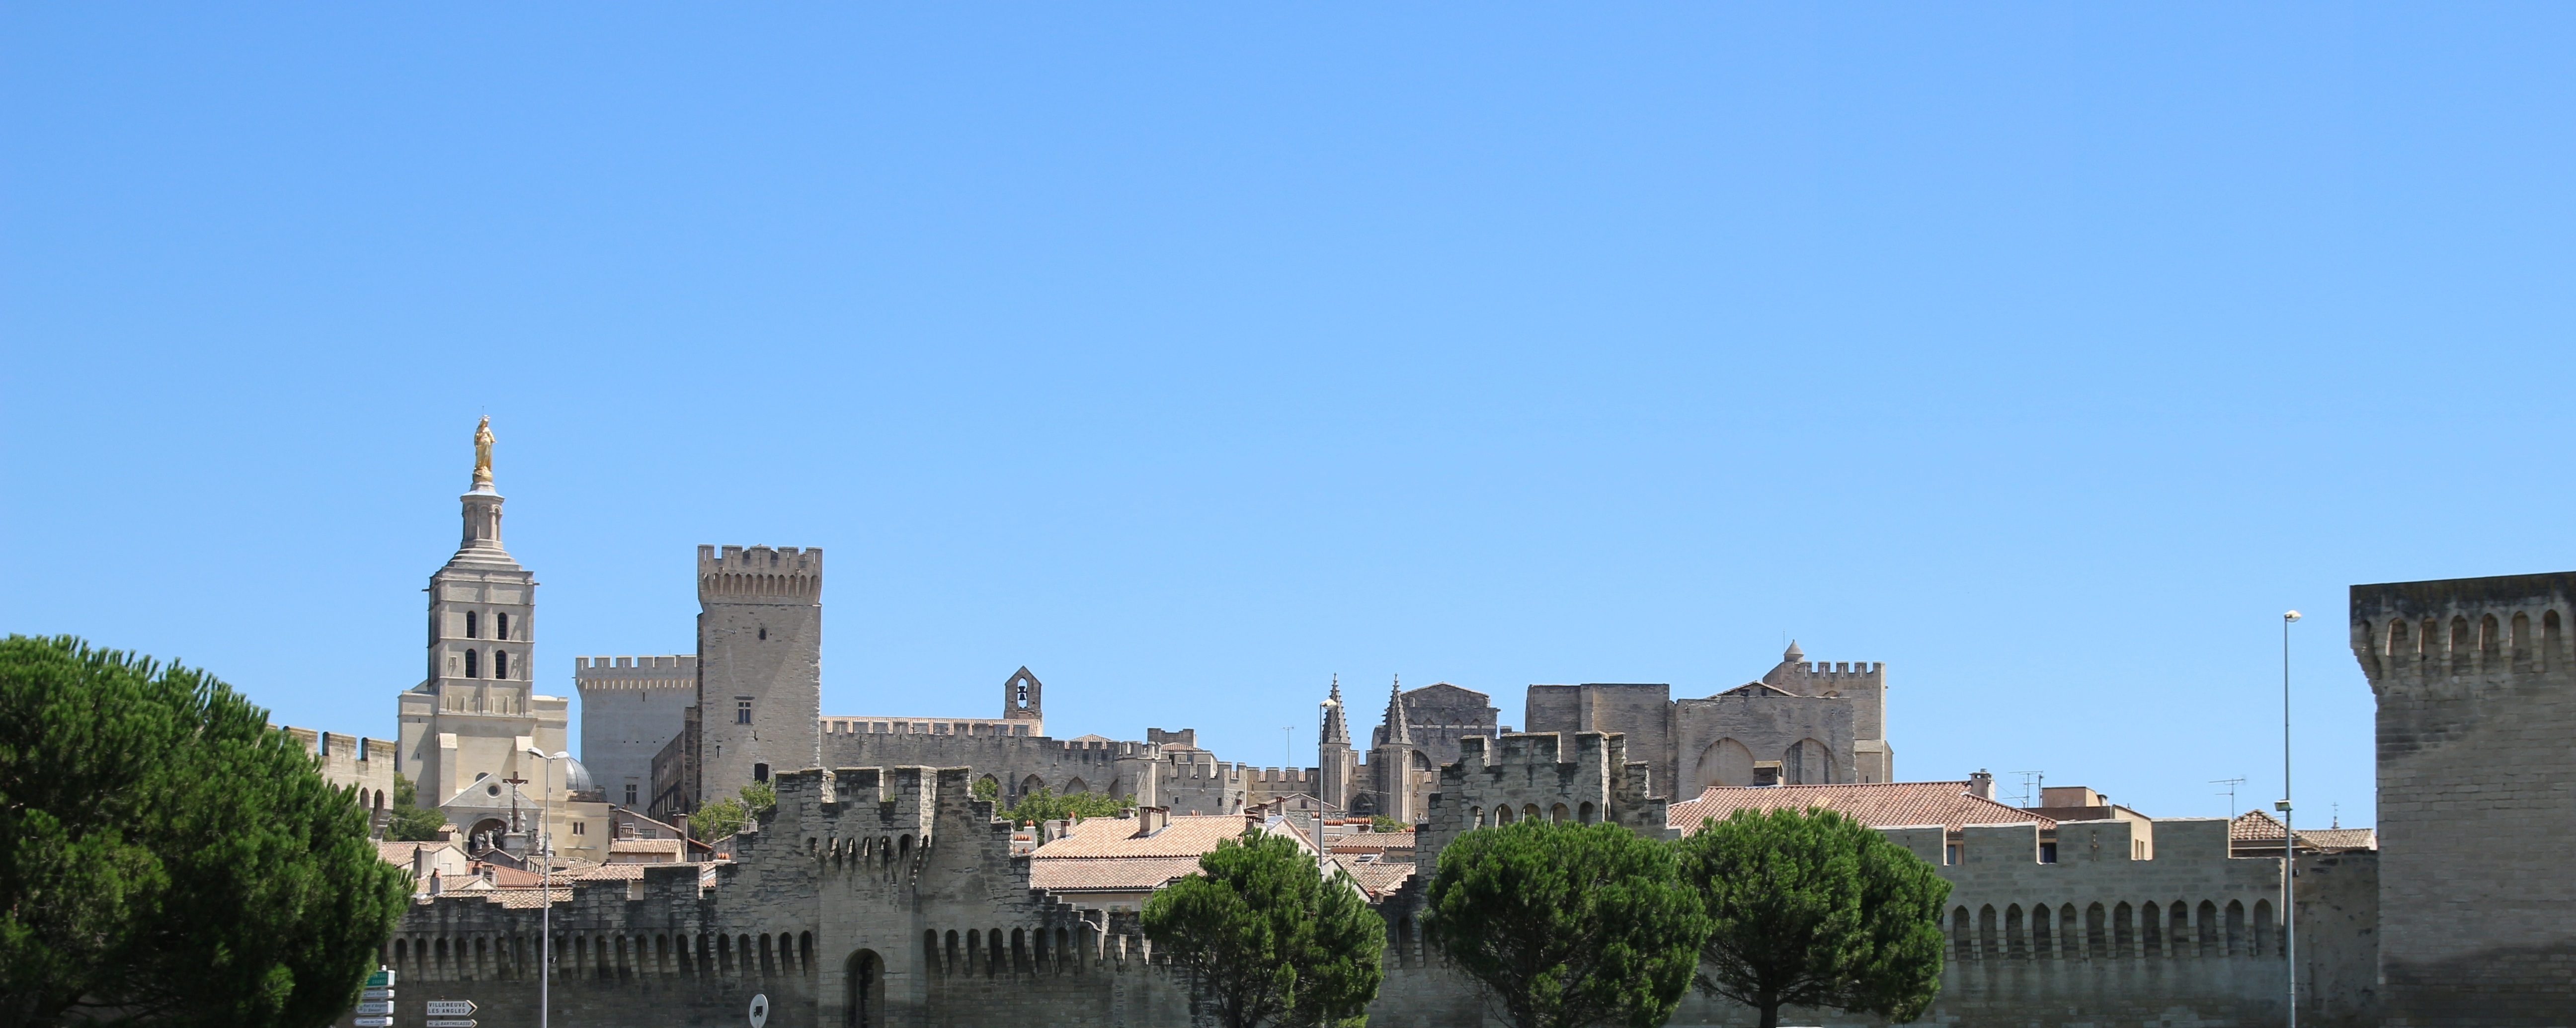
architecture, skyline, building, city, skyscraper, cityscape, panorama, downtown, france, landmark, places of interest, pope, tourist attraction, avignon, imposing, south of france, tours, palais des papes, geographical feature, human settlement